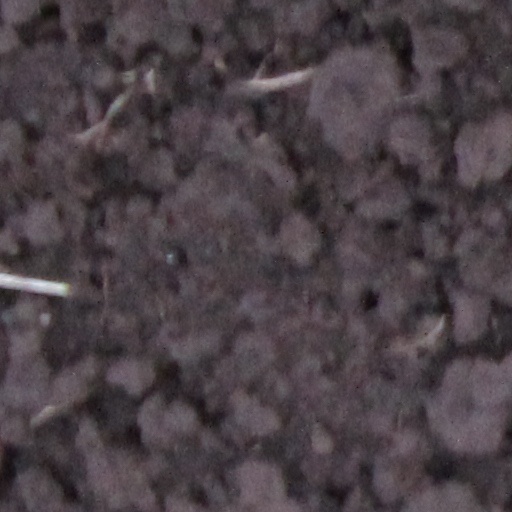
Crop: wheat